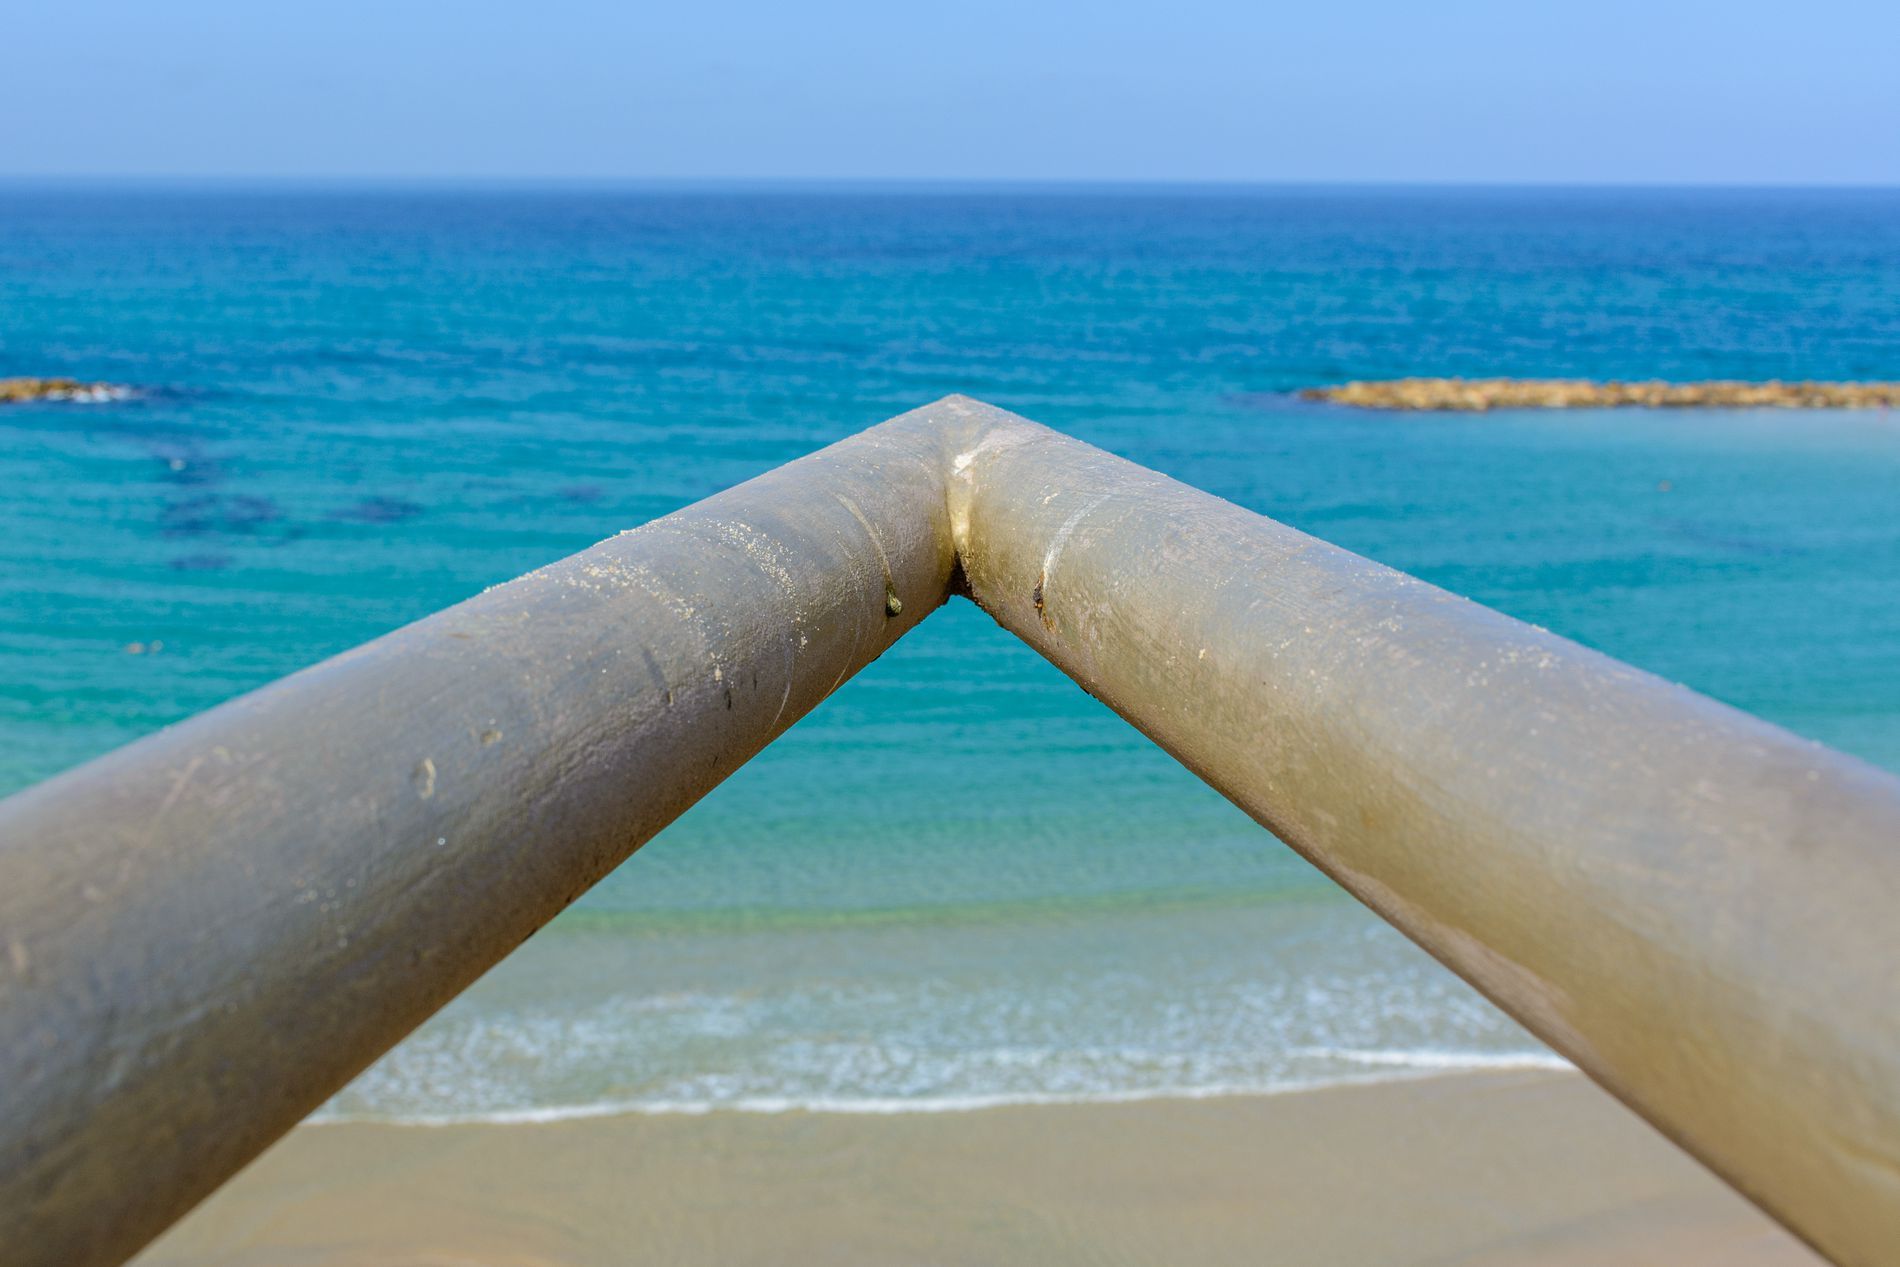
Wide Sea
The image presents a panoramic view of a vast sea under a clear blue sky. Two landmasses are visible on either side, with a large angle bar prominently positioned in the center of the frame.
A panoramic view captured from behind an angle bar, showcasing a vast sea and a clear blue sky, inspires a sense of serenity and calmness. The natural beauty of this scene is profoundly soothing.
Labels: Handrail, Railing, Nature, Outdoors, Sea, Water, Beach, Coast, Shoreline, Sky, Horizon, Scenery, Bridge, Landscape, Summer, Waterfront, Angle Bar
Camera: NIKON CORPORATION NIKON D7100
Lens: 18.0-140.0 mm f/3.5-5.6, AF-S DX Nikkor 18-140mm f/3.5-5.6G ED VR
Aperture: F9
Exposure: 1/320 sec
ISO: 100
Focal length: 26.0 mm